Heliconia

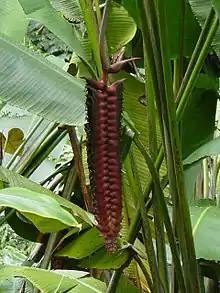
"Heliconia mariae" inflorescence

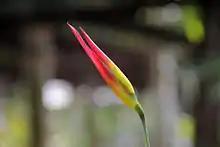
"Heliconia psittacorum"

Heliconia is a genus of flowering plants in the monotypic family Heliconiaceae. Most of the 194 known species are native to the tropical Americas, but a few are indigenous to certain islands of the western Pacific and Maluku in Indonesia. Many species of "Heliconia" are found in the tropical forests of these regions. Most species are listed as either vulnerable or data deficient by the IUCN Red List of threatened species. Several species are widely cultivated as ornamentals, and a few are naturalized in Florida, Gambia, and Thailand.